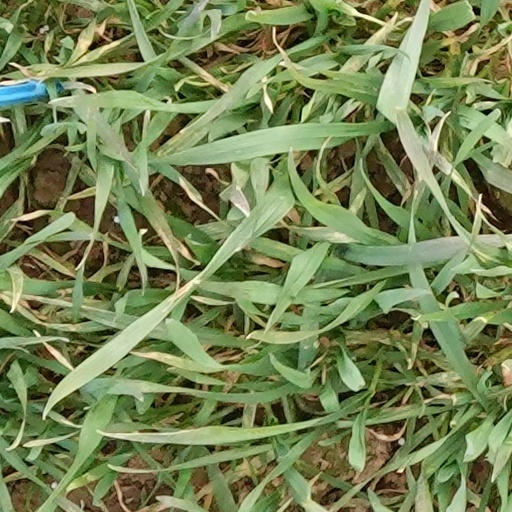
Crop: wheat